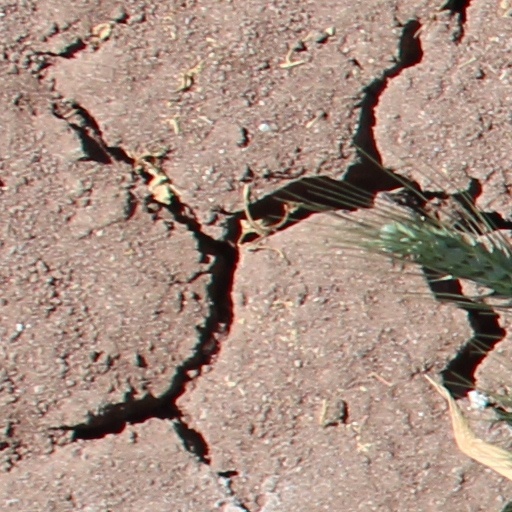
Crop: wheat